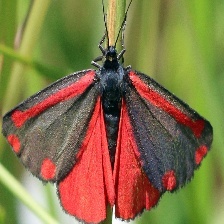
Species: CINNABAR MOTH